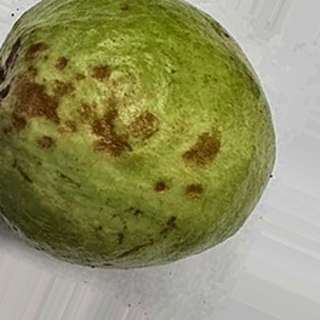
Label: guava_anthracnose